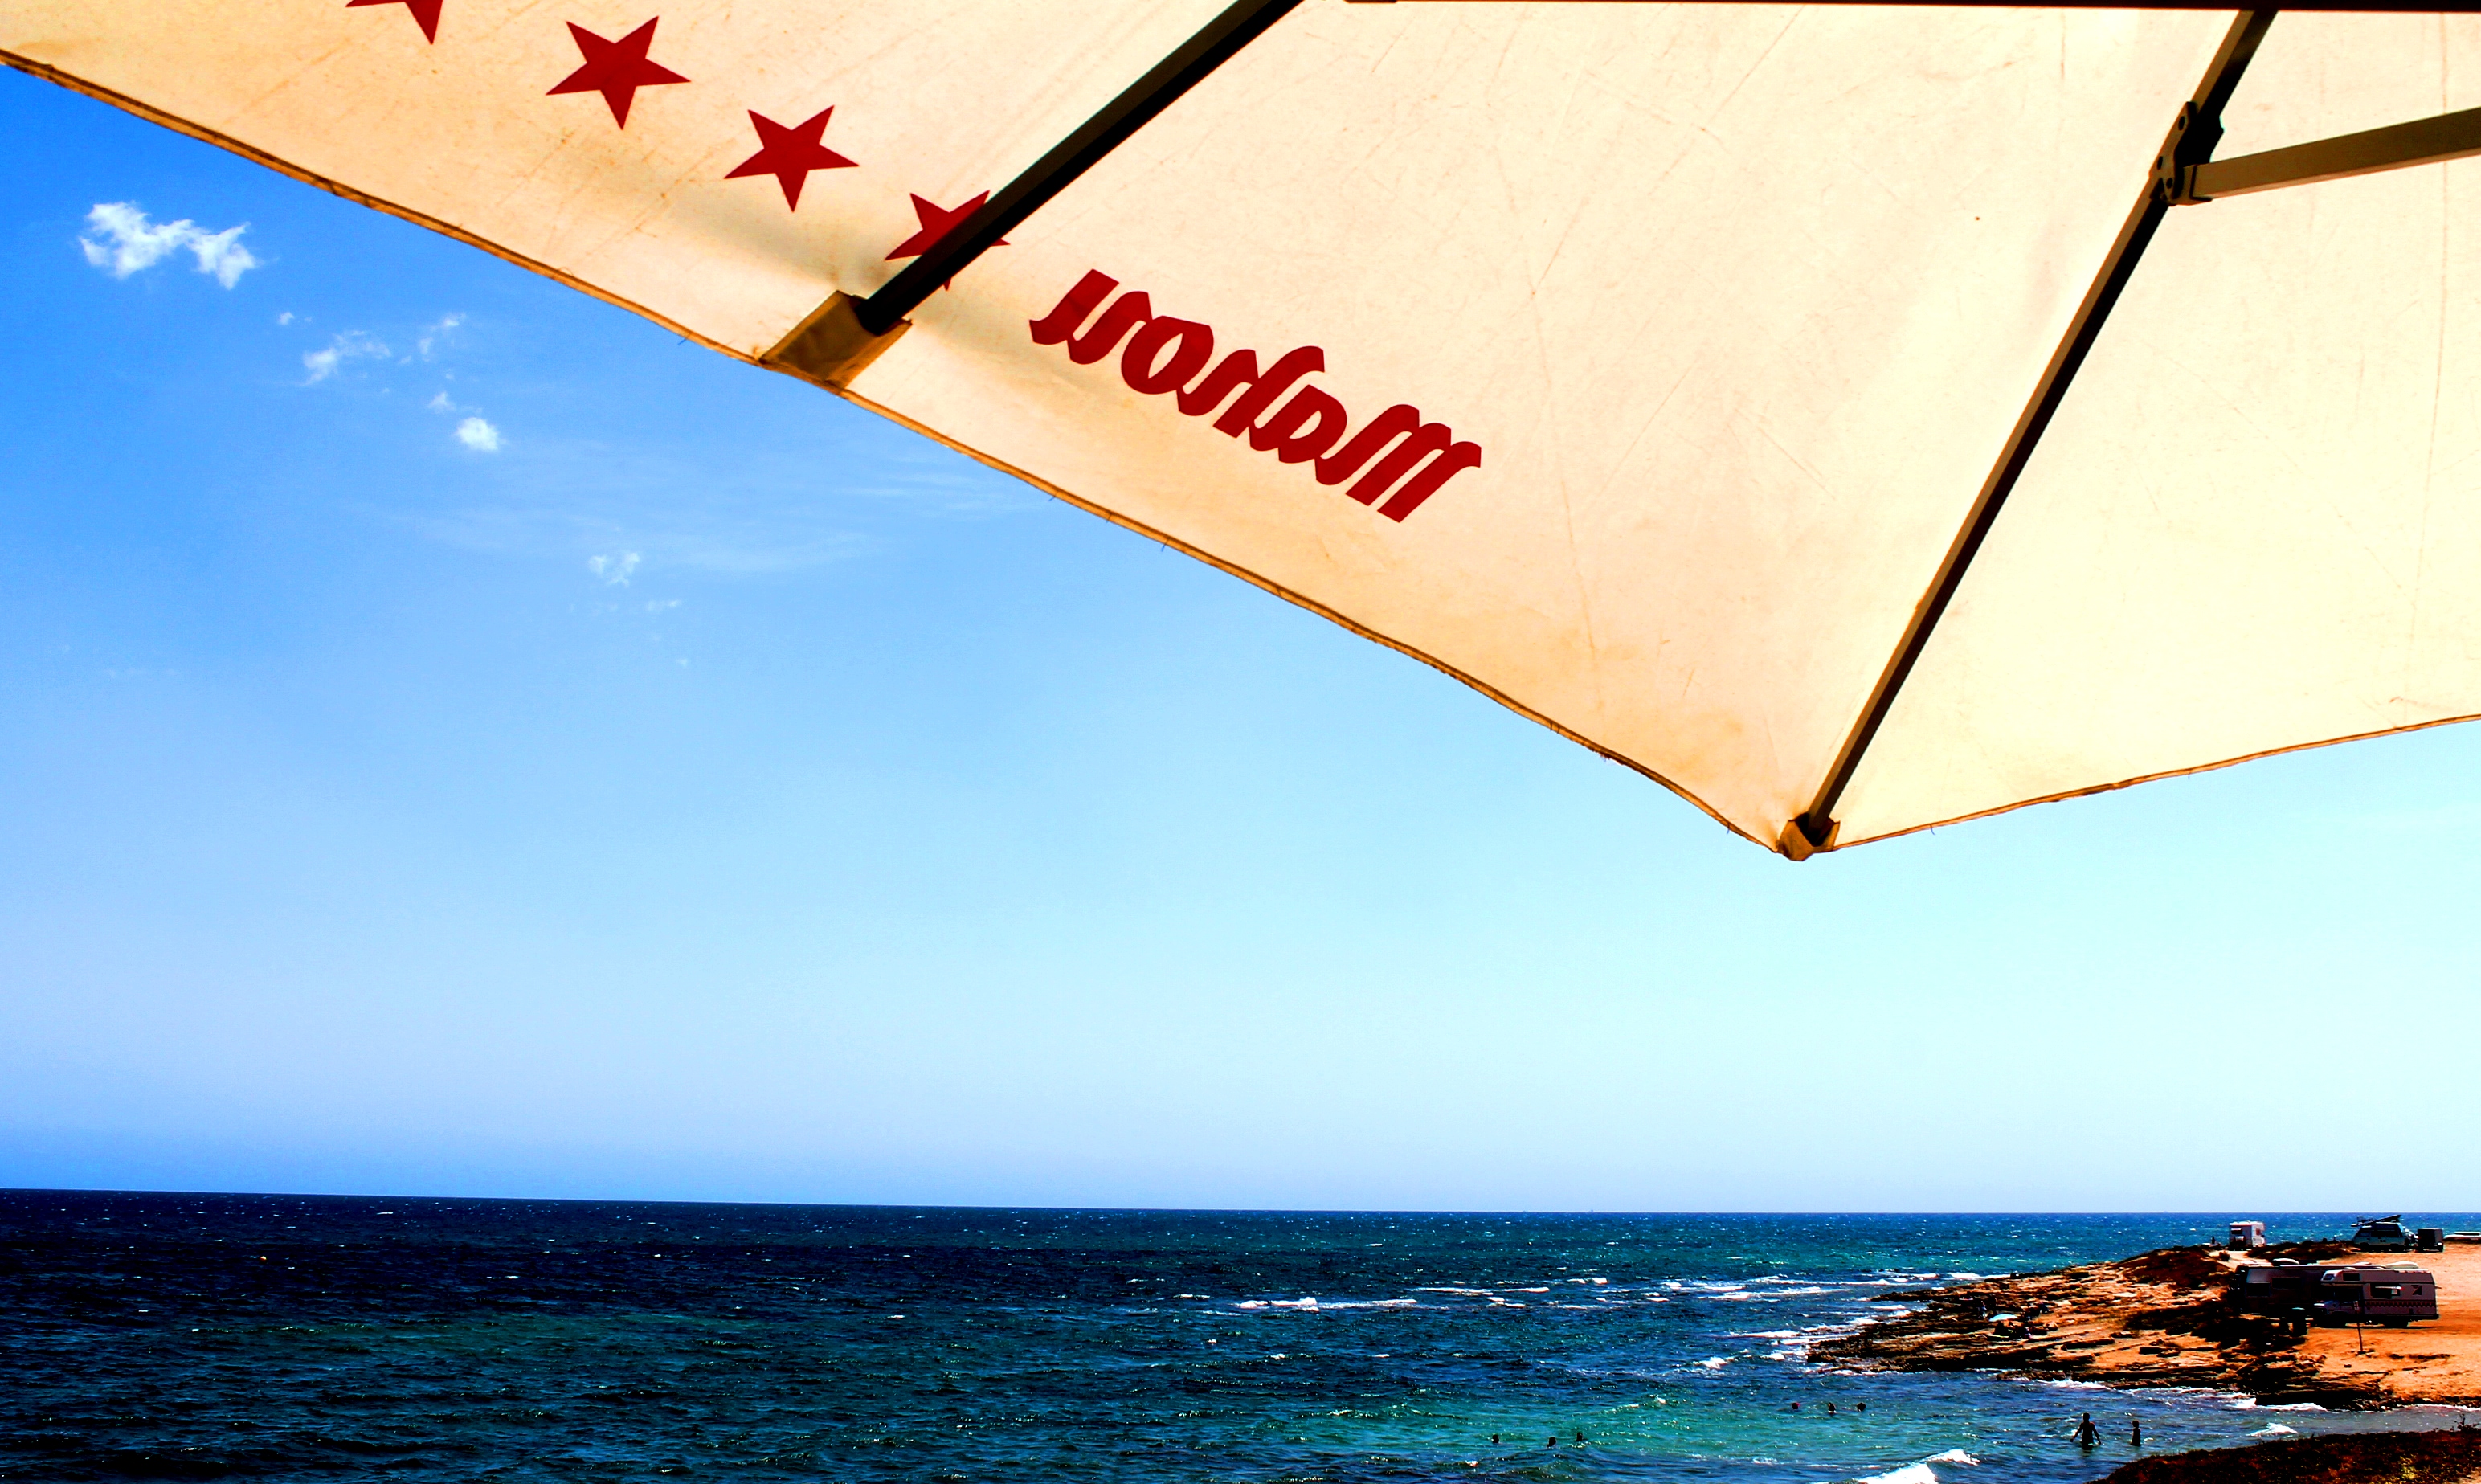
beach, sea, water, ocean, horizon, sky, sun, mediterranean, umbrella, blue, beer, spain, dailyshoot, torrevieja, mahou